Haiwen Bridge

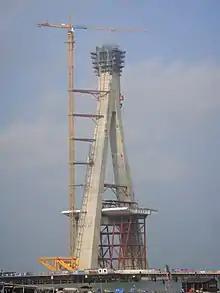
Main pylon

Haiwen Bridge is a single-pylon, double-plane, steel box girder, cable-stayed bridge. The entire length of the bridge is 3959 metres long and 37.3 metres wide. The main span consists two, 230-metre sections, one on each side of the pylon. The deck is steel with a flat, closed box cross section 37.3 metres wide and 3.3 metres deep. The surface contains a two-way, six-lane road.